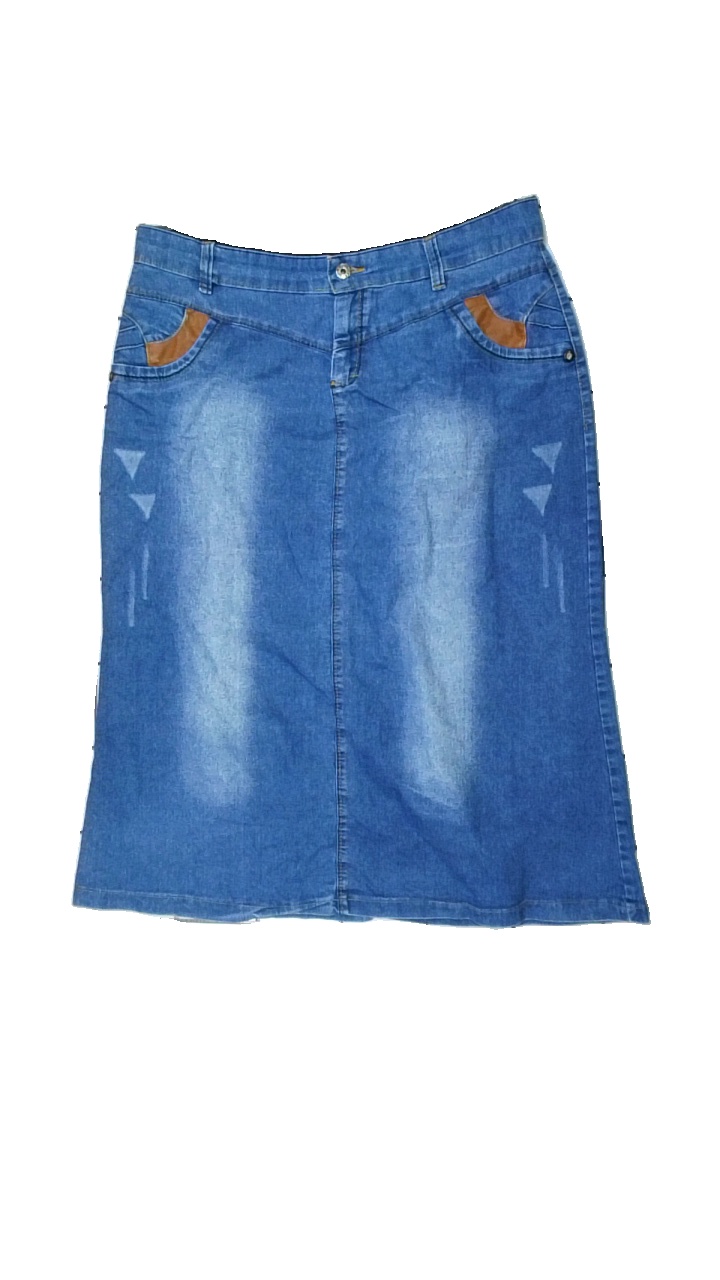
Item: Skirt (Ladies)
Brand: Nanah Tex
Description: blå jeans kjol
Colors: Blue
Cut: Regular
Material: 100% cotton
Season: All
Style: Denim
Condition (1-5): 5
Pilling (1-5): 5
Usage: Reuse
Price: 50-100